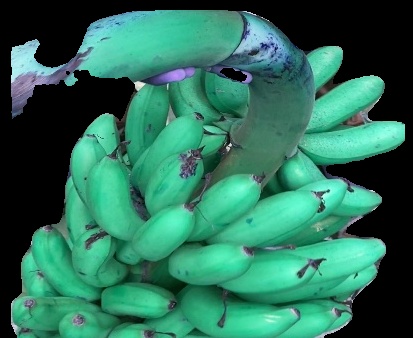
Variety: rasbale
Grade: grade1